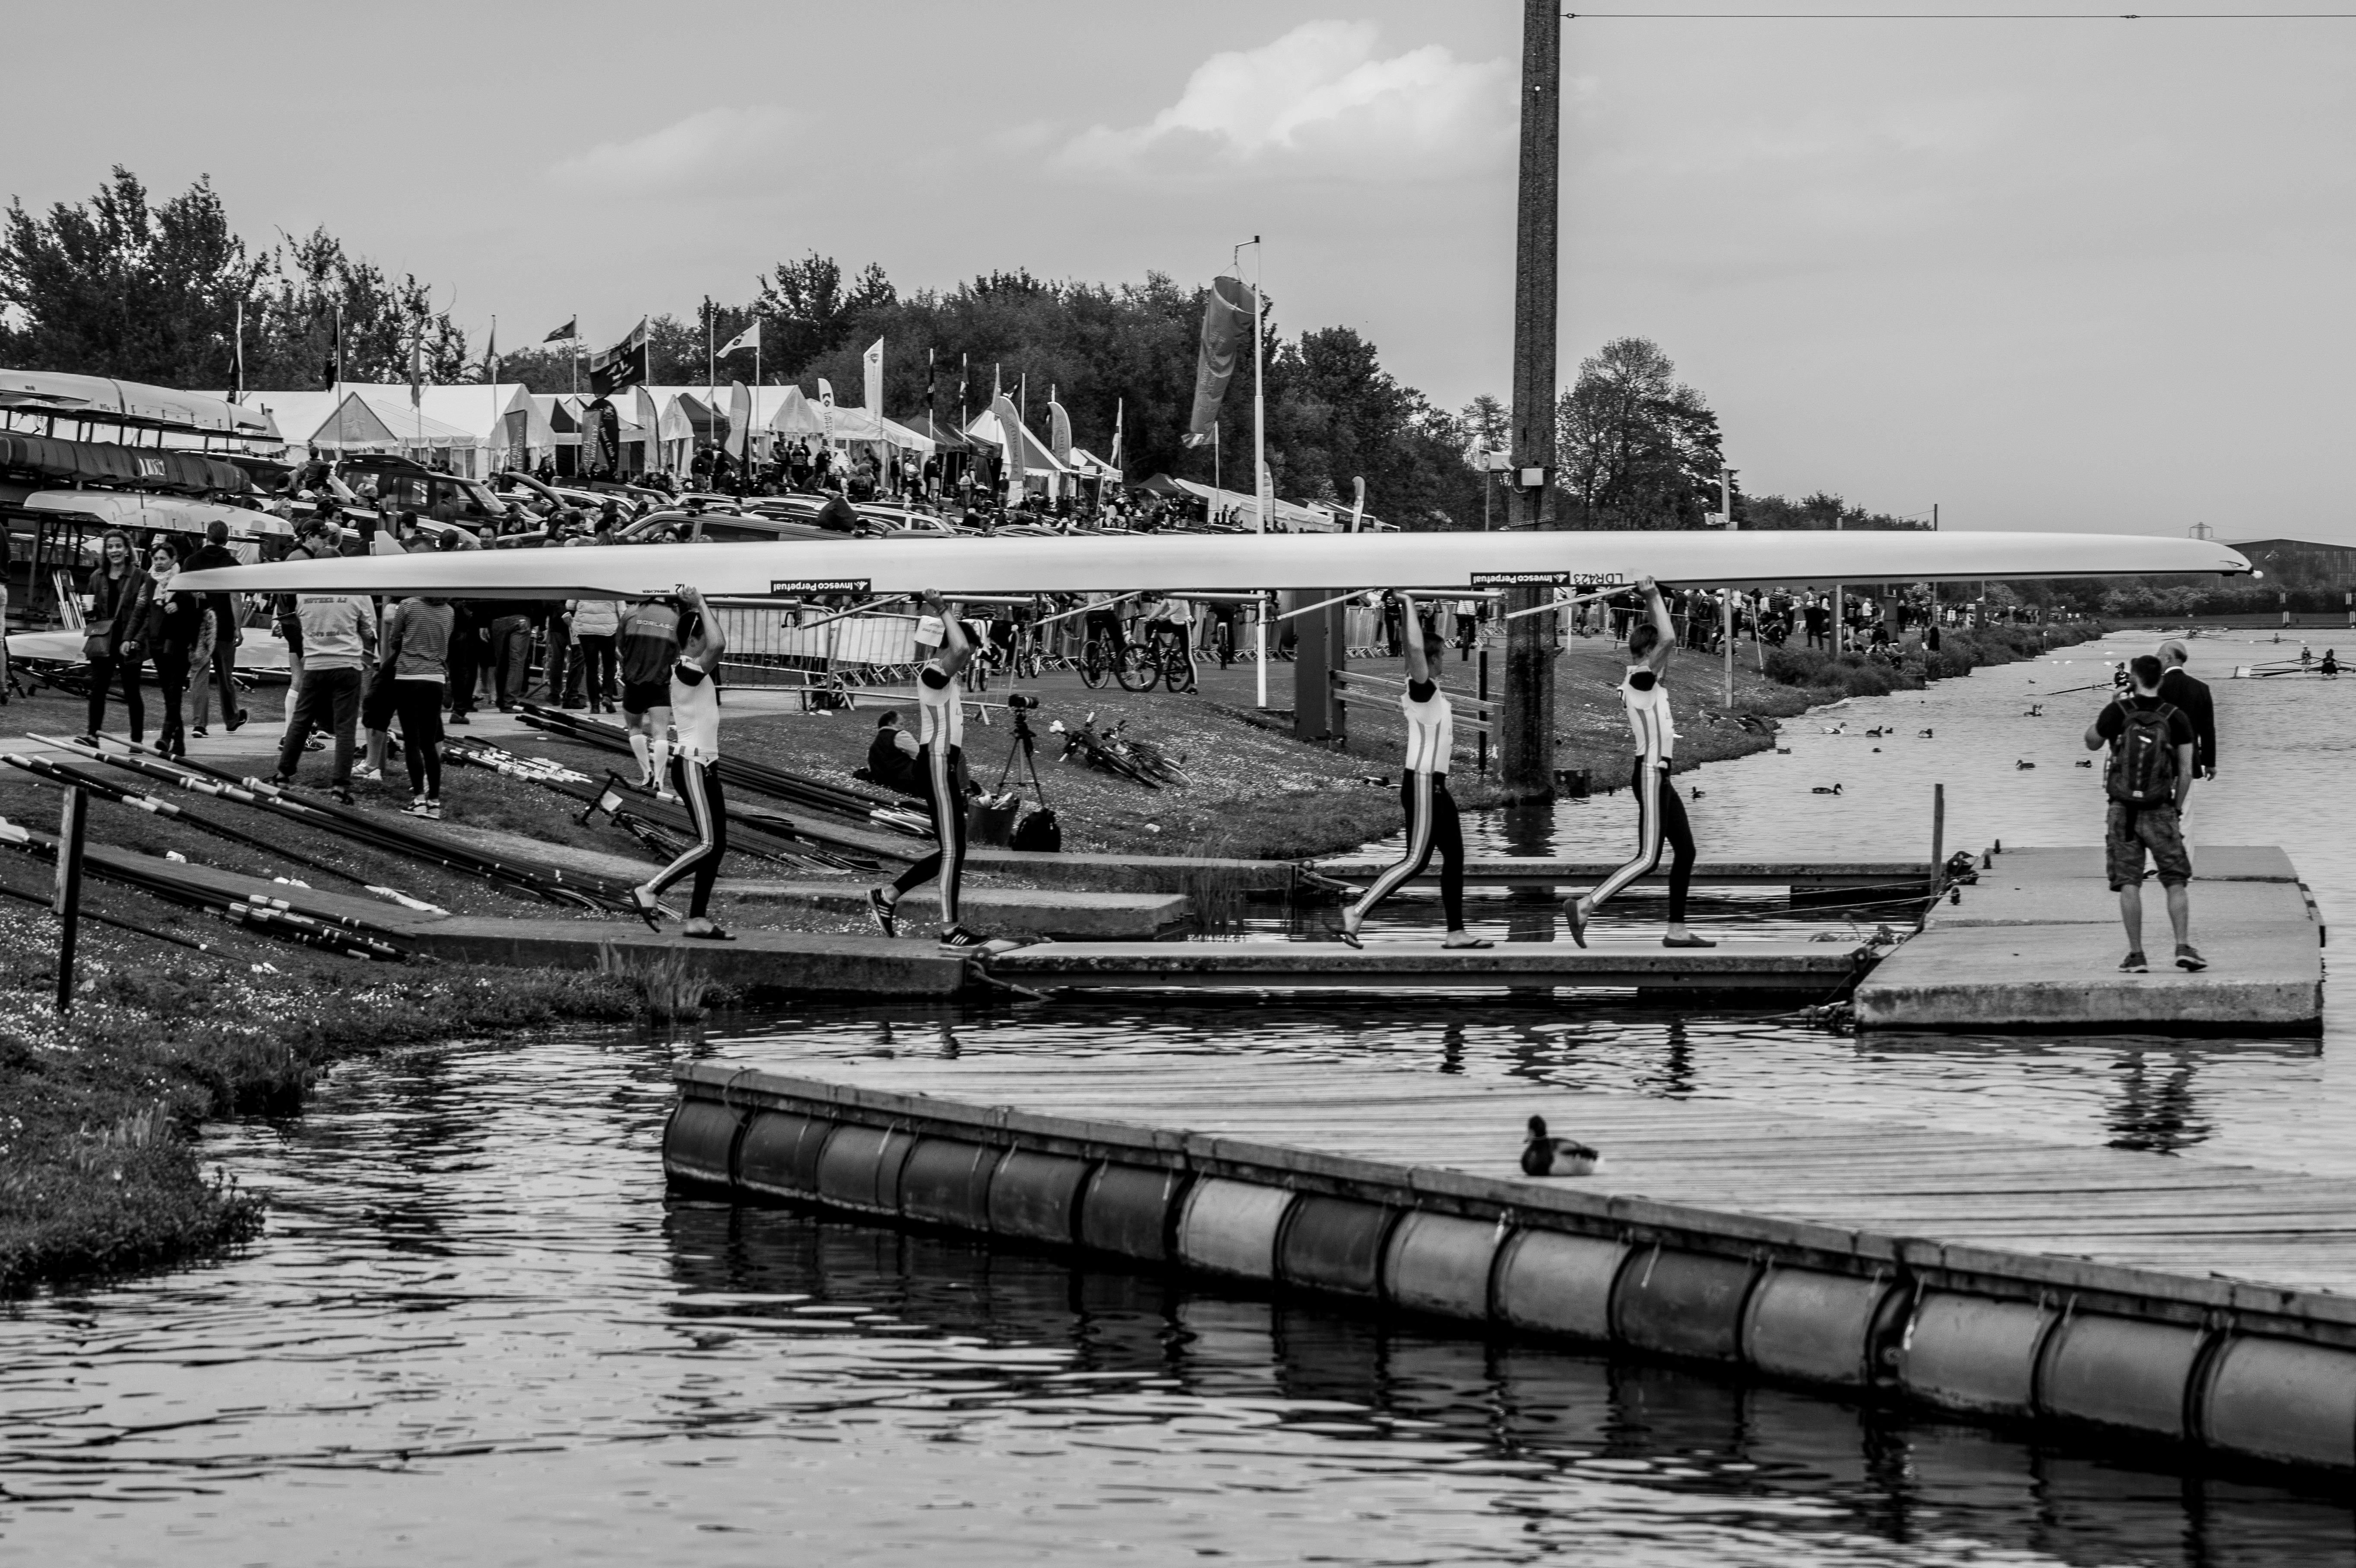
work, dock, cloud, black and white, sky, white, sport, boat, bridge, row, pier, river, airplane, canoe, vehicle, flag, club, black, jetty, monochrome, waterway, tent, launch, bw, competition, national, clouds, bank, team, bb, duck, sports, flags, four, noir, blanc, teamwork, centre, tents, rowing, quad, sculls, leander, holme, compete, pierrepoint, monochrome photography